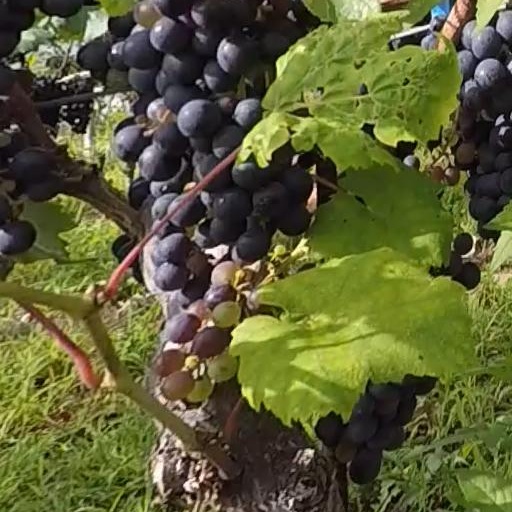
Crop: grape